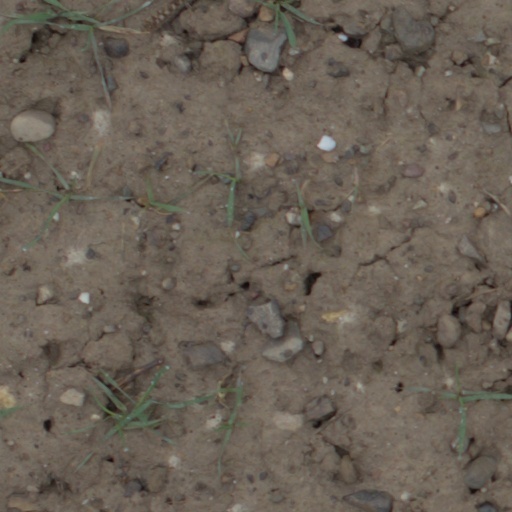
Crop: wheat